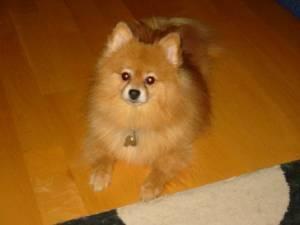
pomeranian